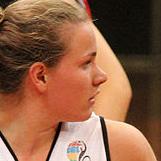
Age: 19